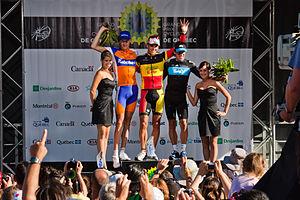
Robert Gesink, né le 31 mai 1986 à Varsseveld, est un coureur cycliste néerlandais, membre de l'équipe Jumbo-Visma. Grimpeur très prometteur, il a obtenu des places d'honneur aussi bien sur les classiques comme l'Amstel Gold Race que dans les grandes courses par étapes comme Paris-Nice, le Critérium du Dauphiné libéré, le Tour d'Espagne ou le Tour de France.
La 2ᵉ édition du Grand Prix cycliste de Québec a lieu le 9 septembre 2011. Il s'agit de la 24ᵉ épreuve de l'UCI World Tour 2011.